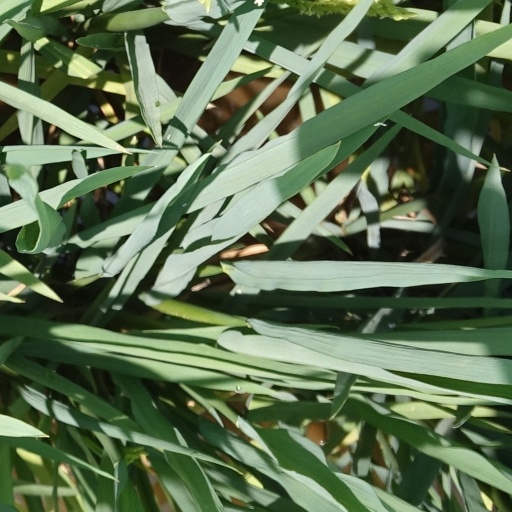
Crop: rice